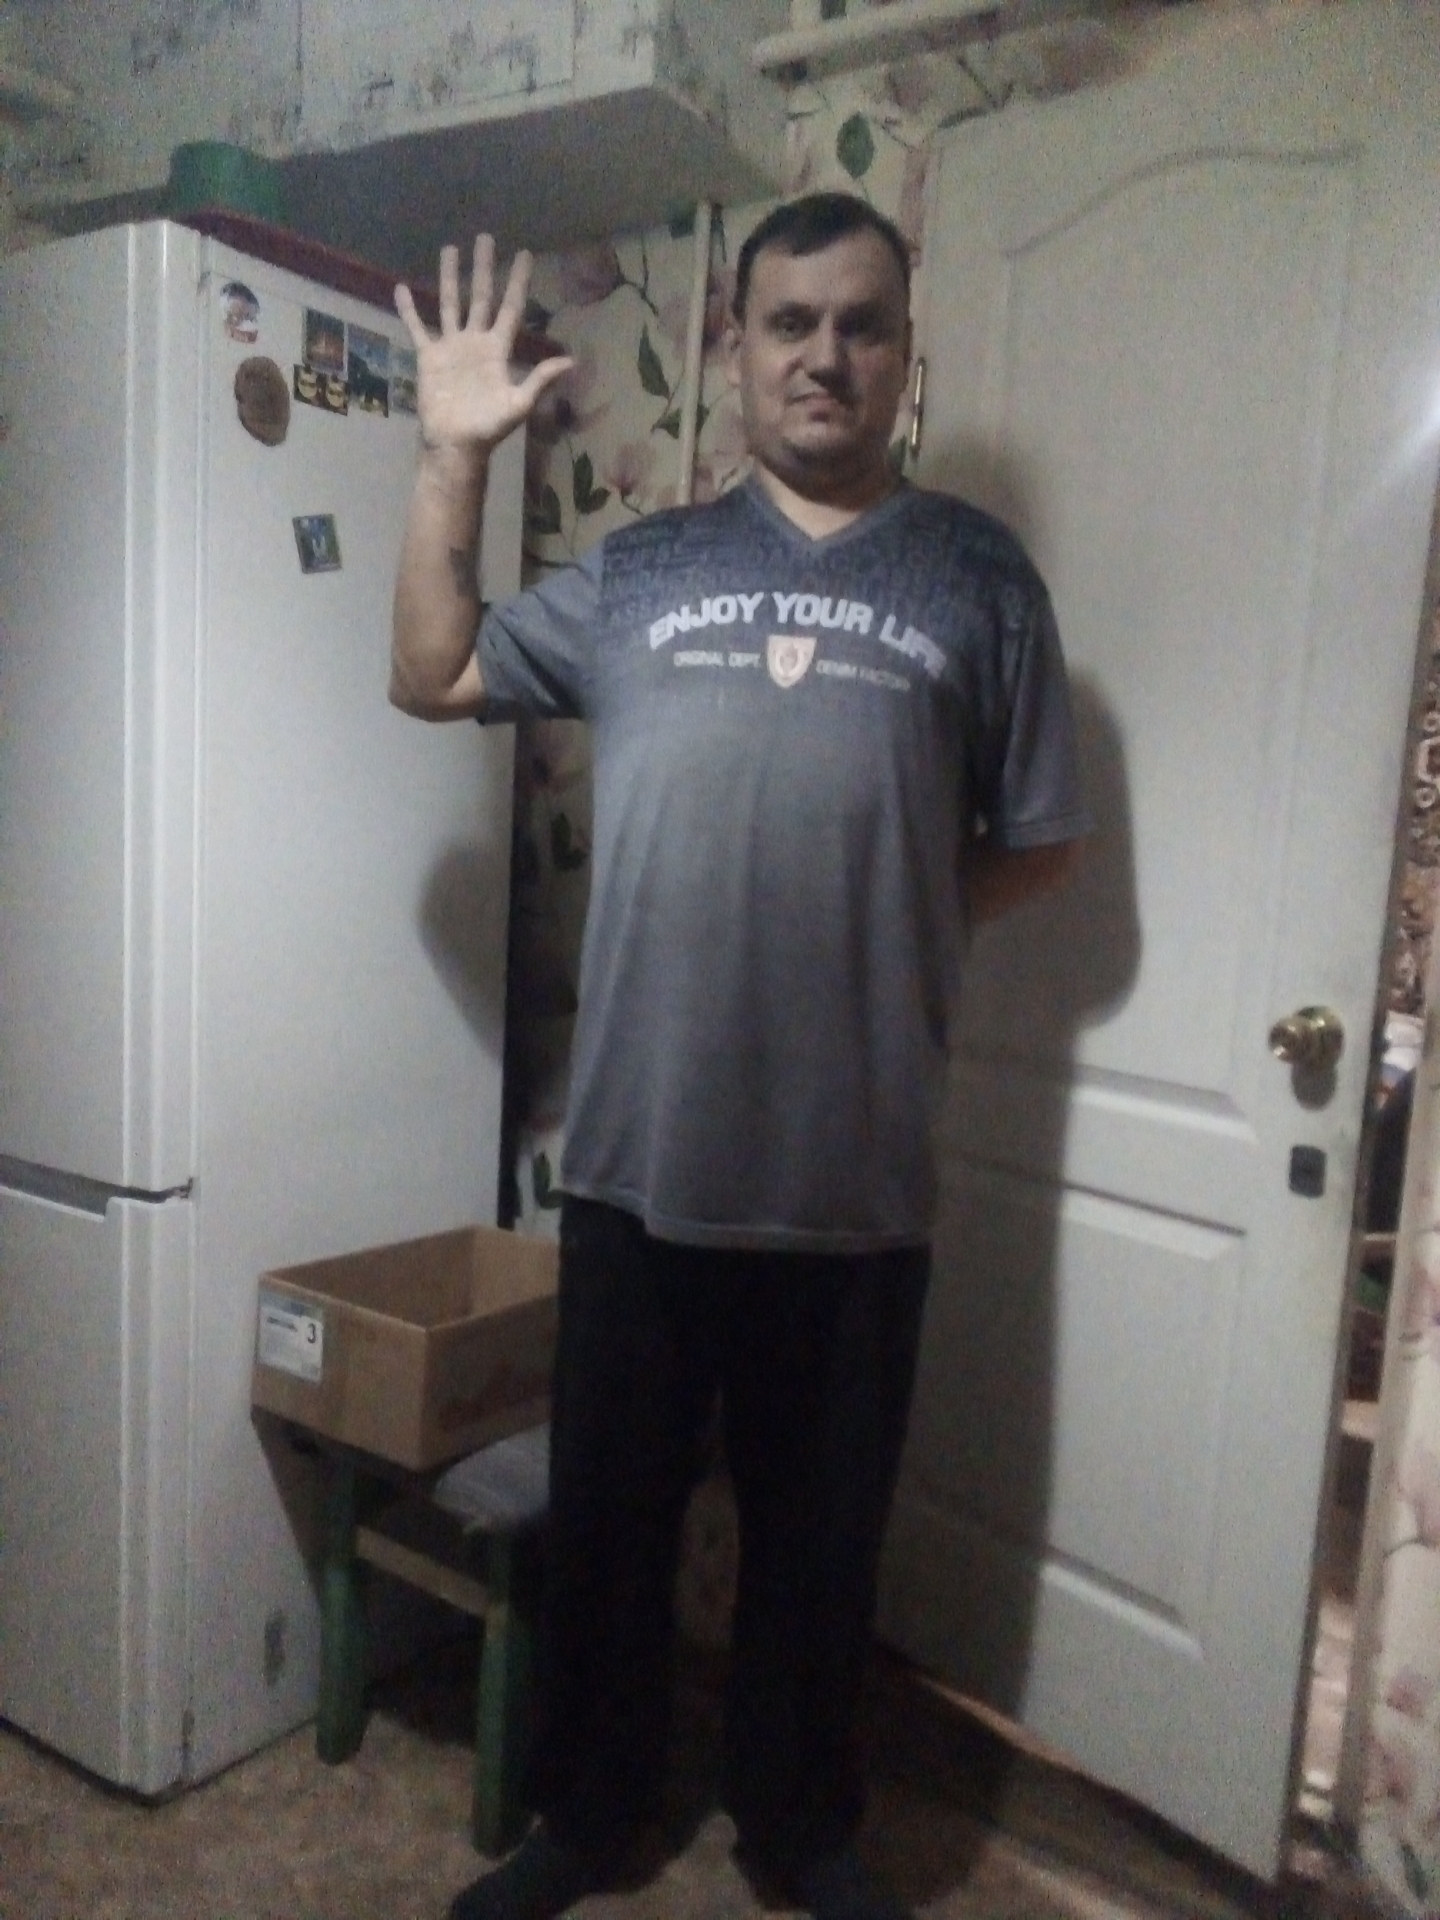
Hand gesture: palm